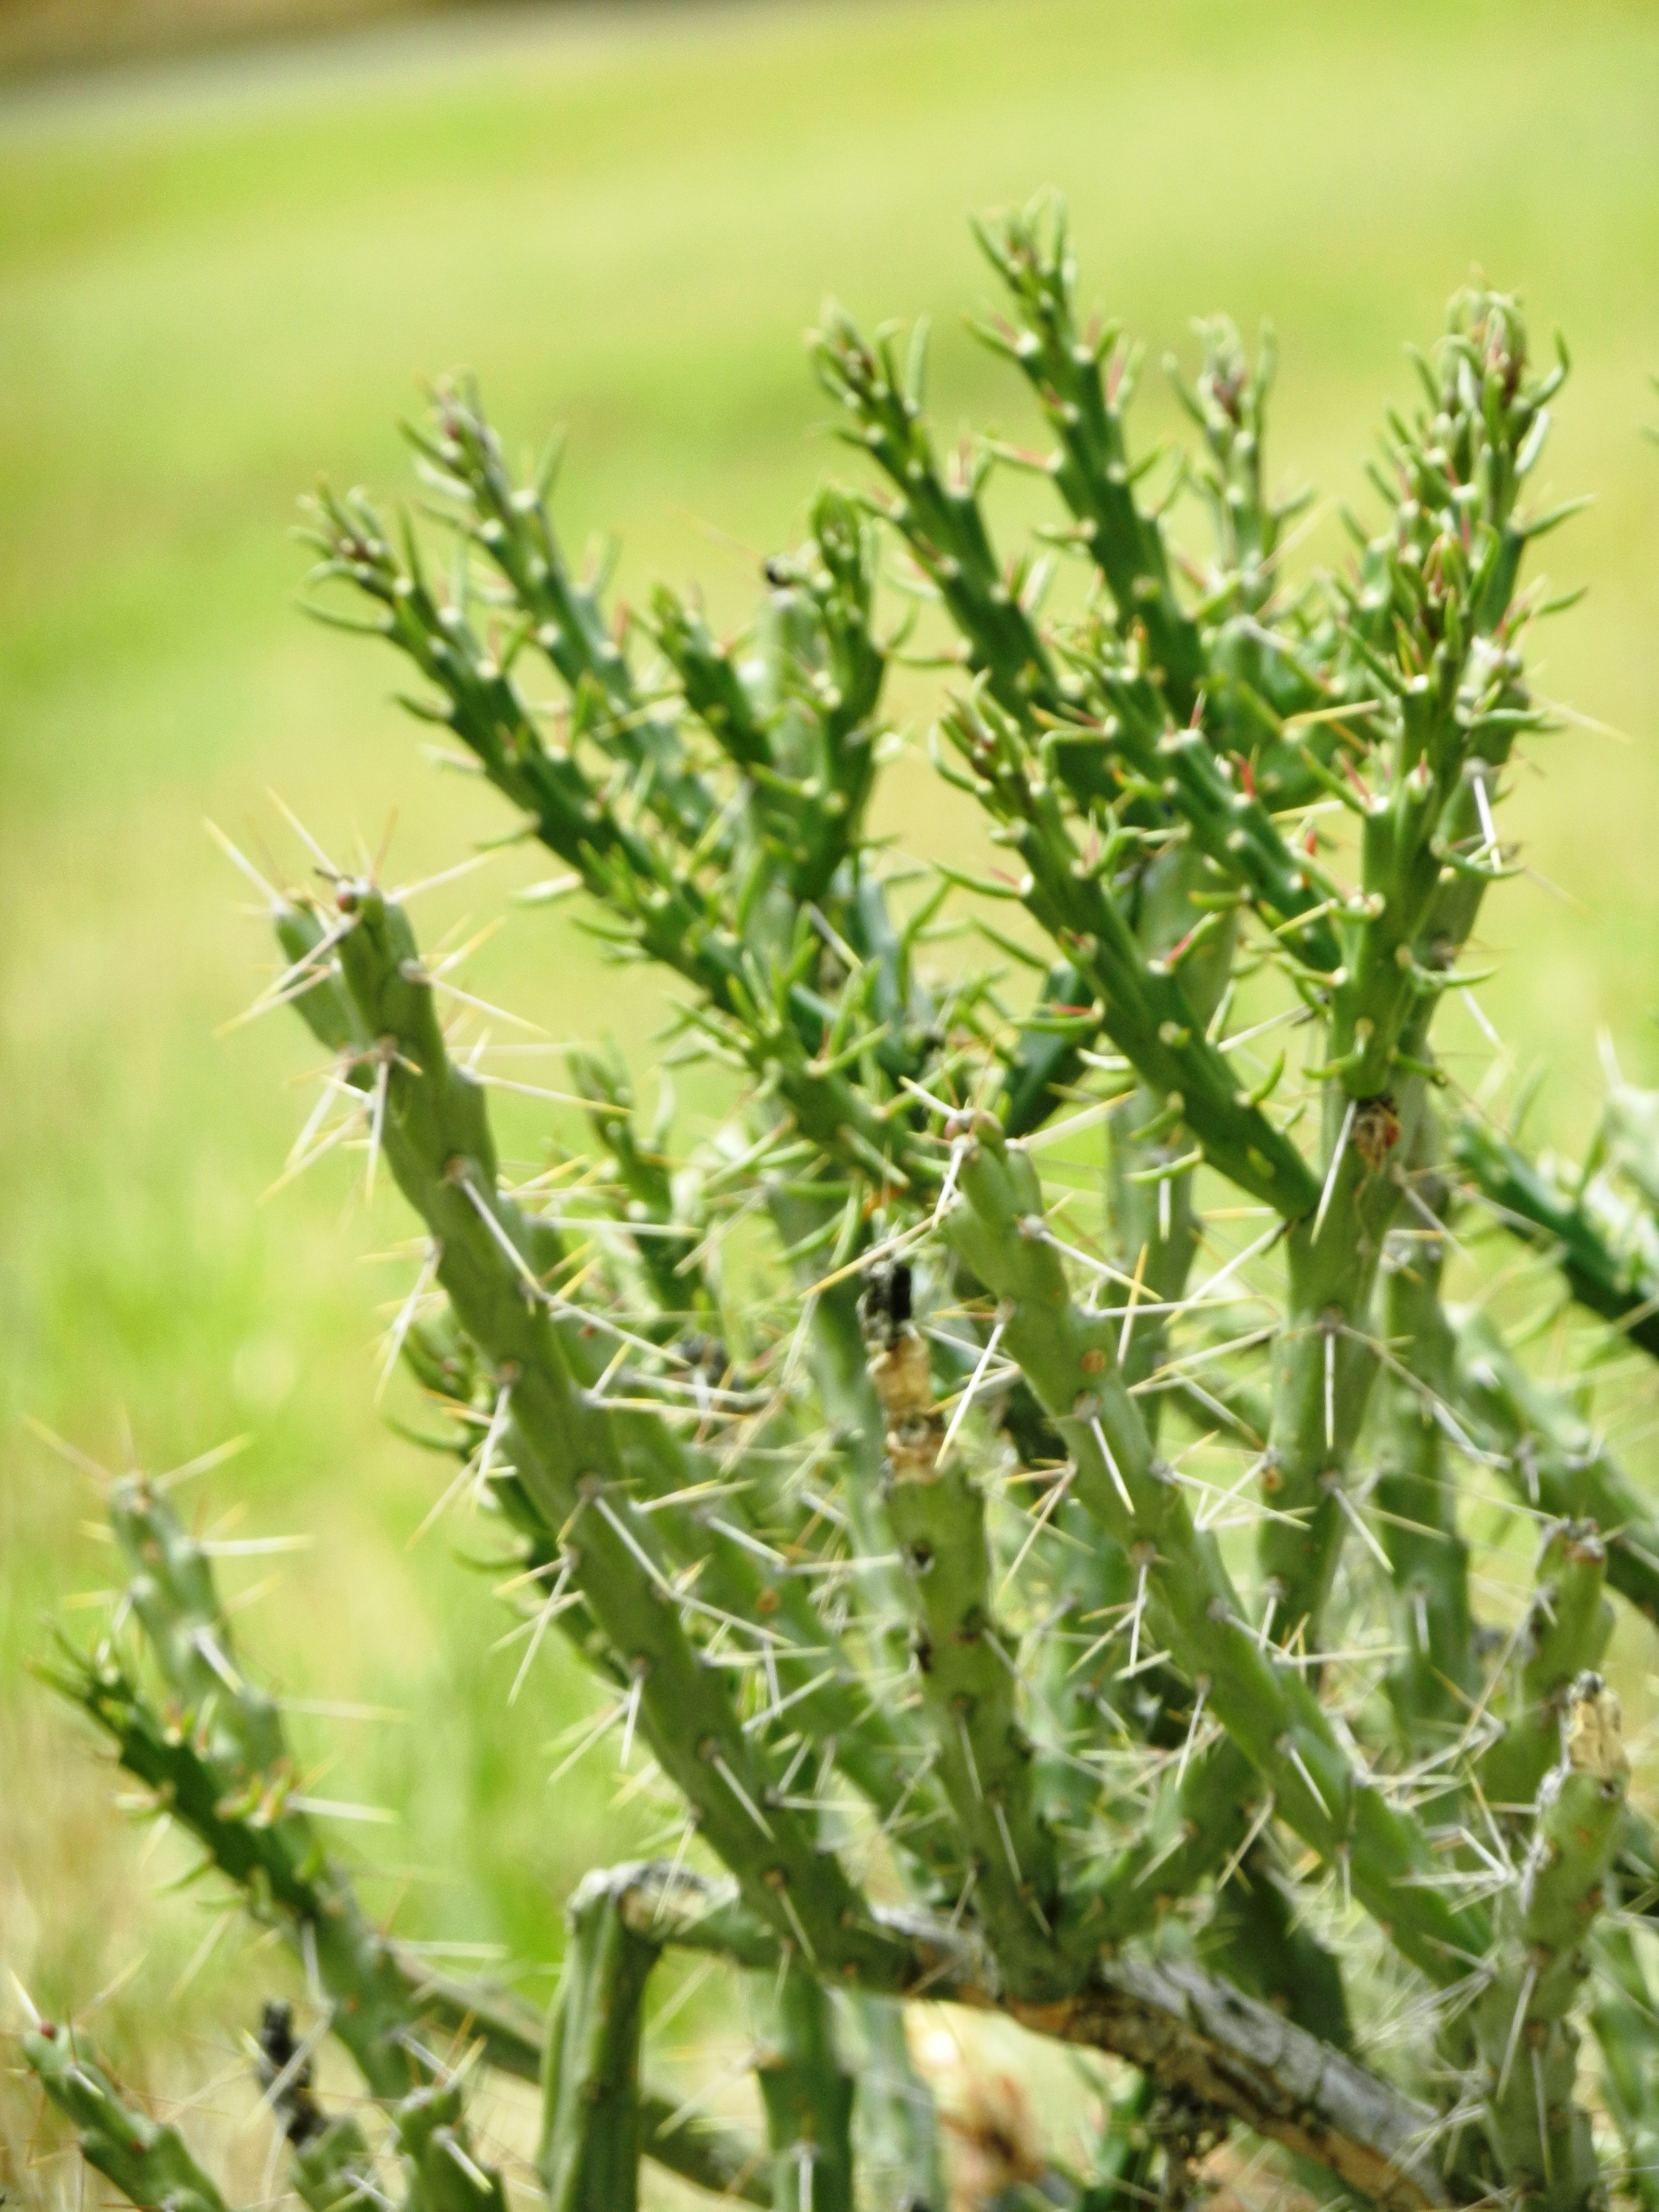
landscape, nature, cactus, plant, desert, flower, step, foliage, food, green, herb, produce, vegetable, crop, flora, plants, needles, spikes, stinging, thistle, brassica, drought, flowering plant, daisy family, ciep olubne plants, stabbing, annual plant, grass family, land plant, brassica rapa